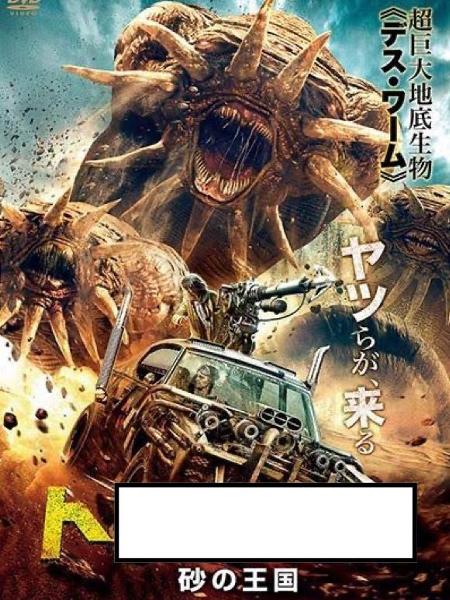
回答: ム・クルーズ